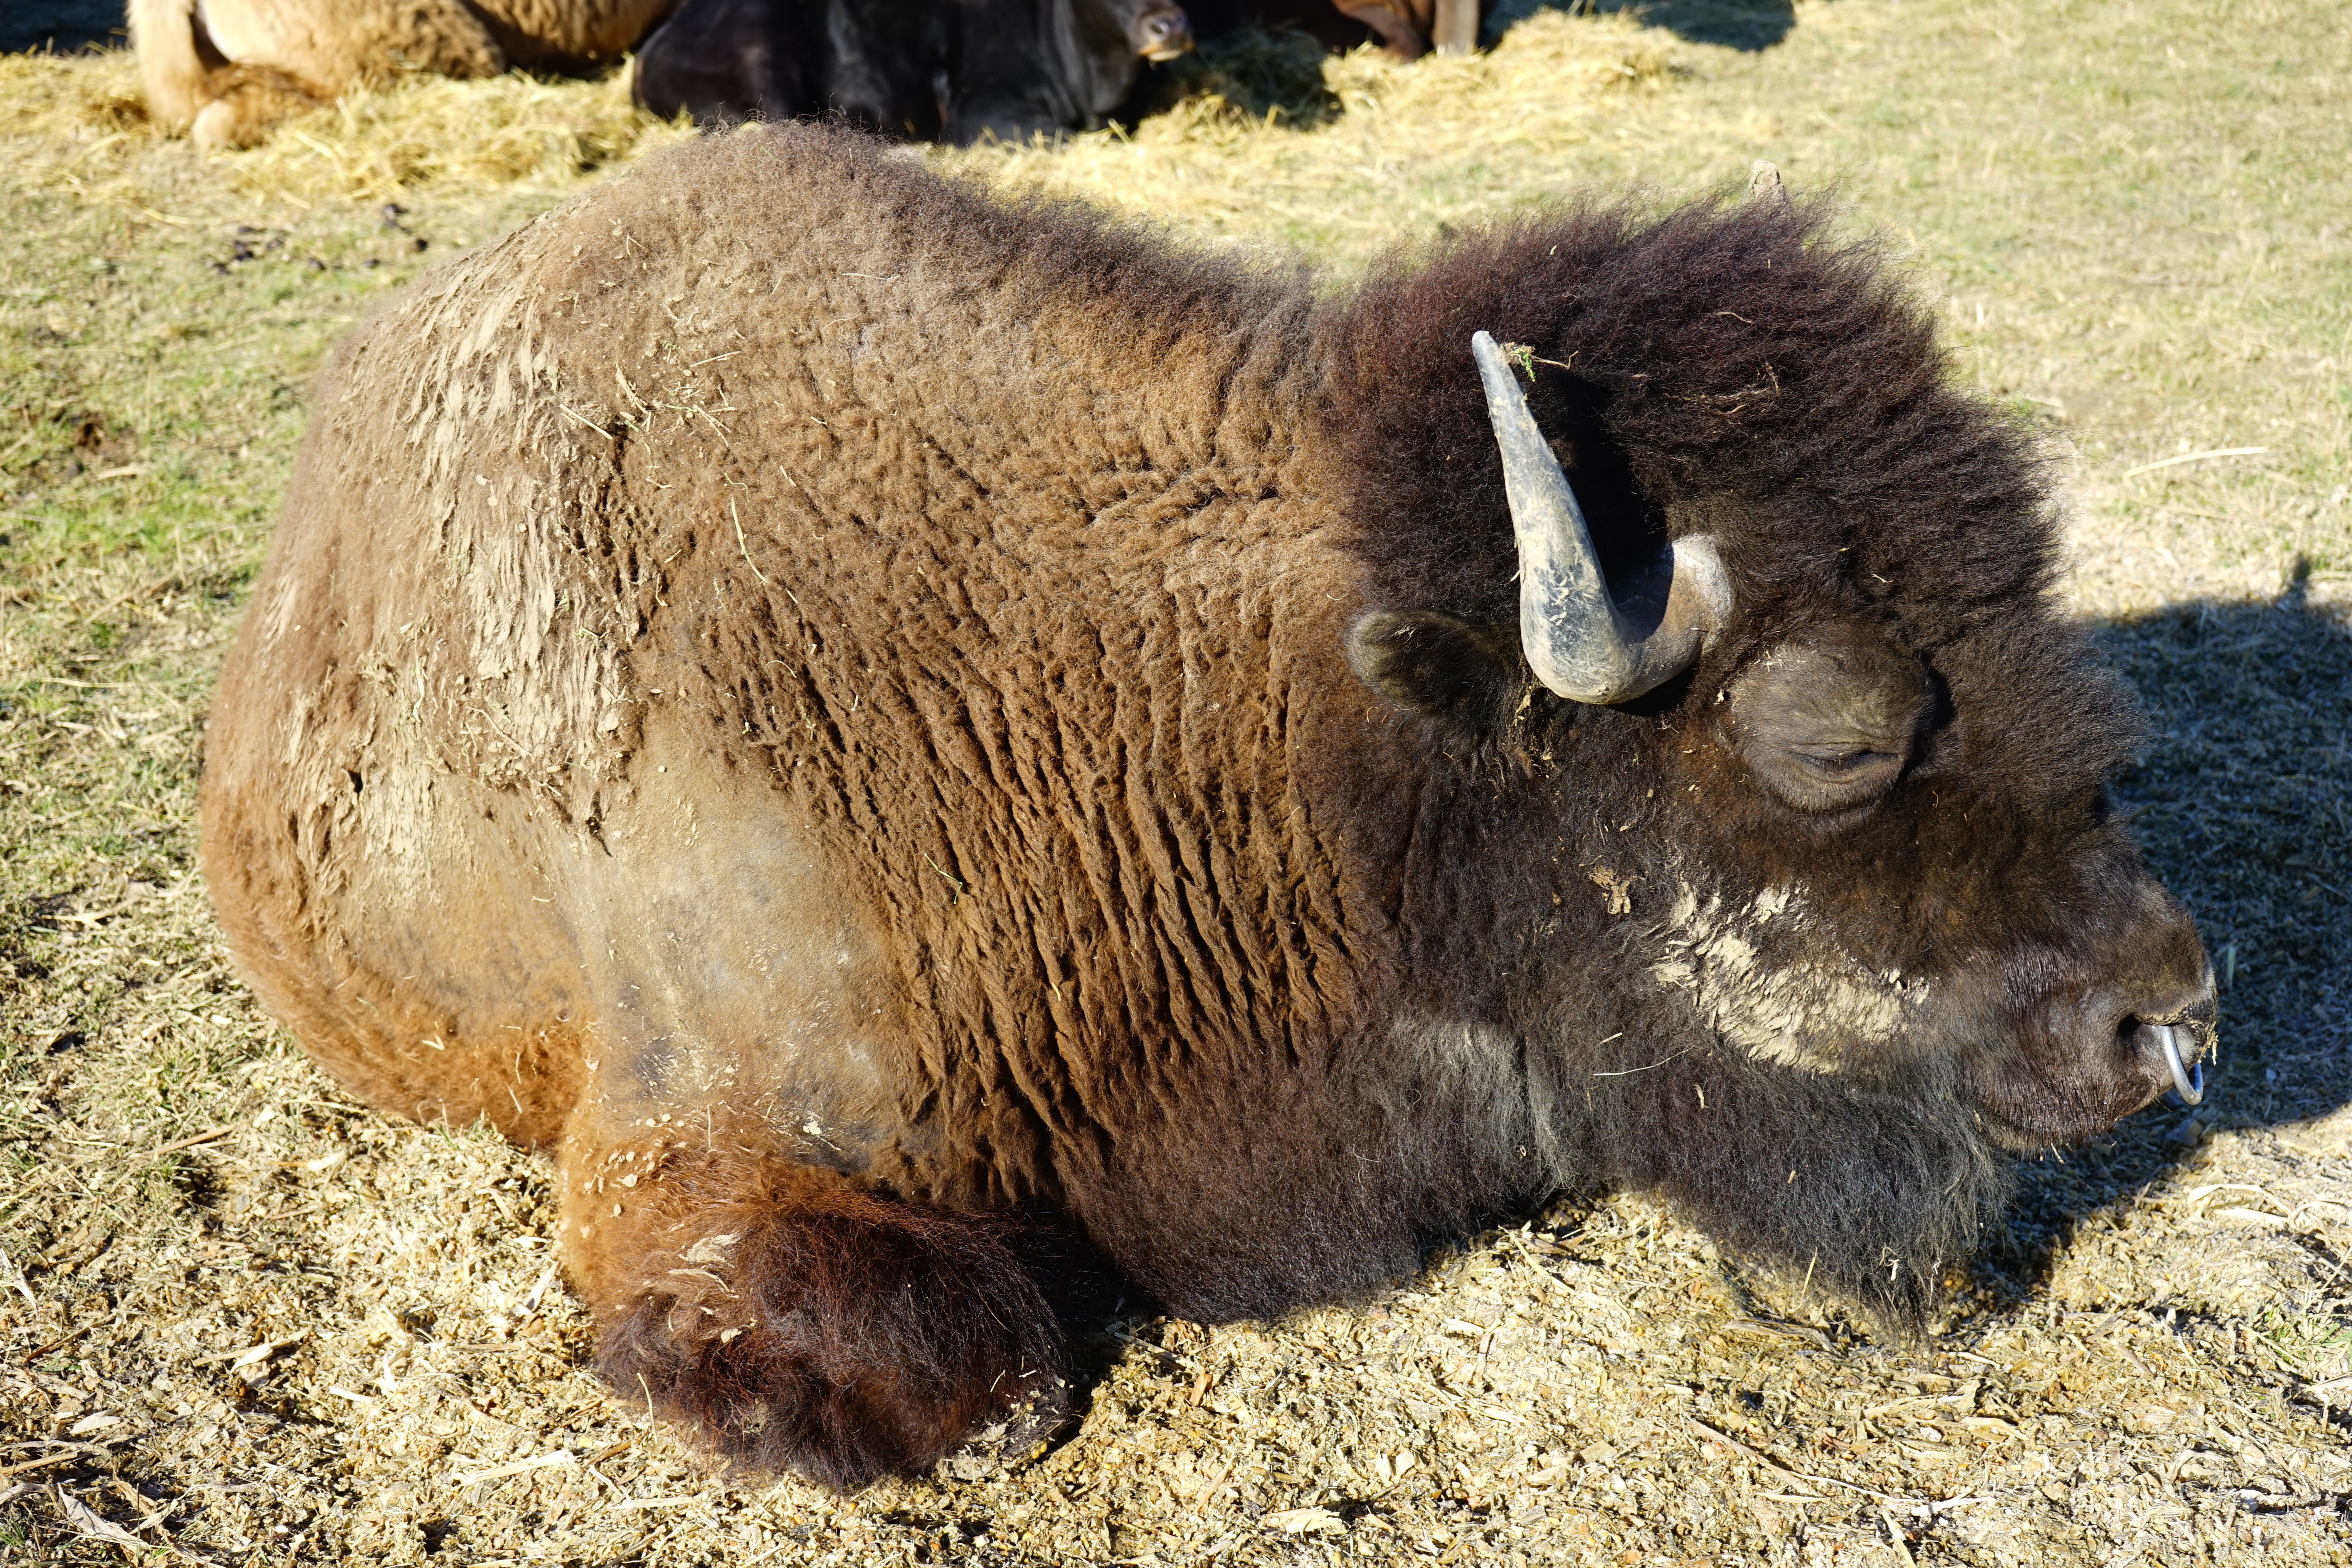
animal, wildlife, wild, zoo, horn, sheep, mammal, rest, beef, fauna, sleep, vertebrate, bison, recovery, young animal, wisent, european bison, bison bonasus, cattle like mammal, cow goat family, muskox, bovini, bison boy